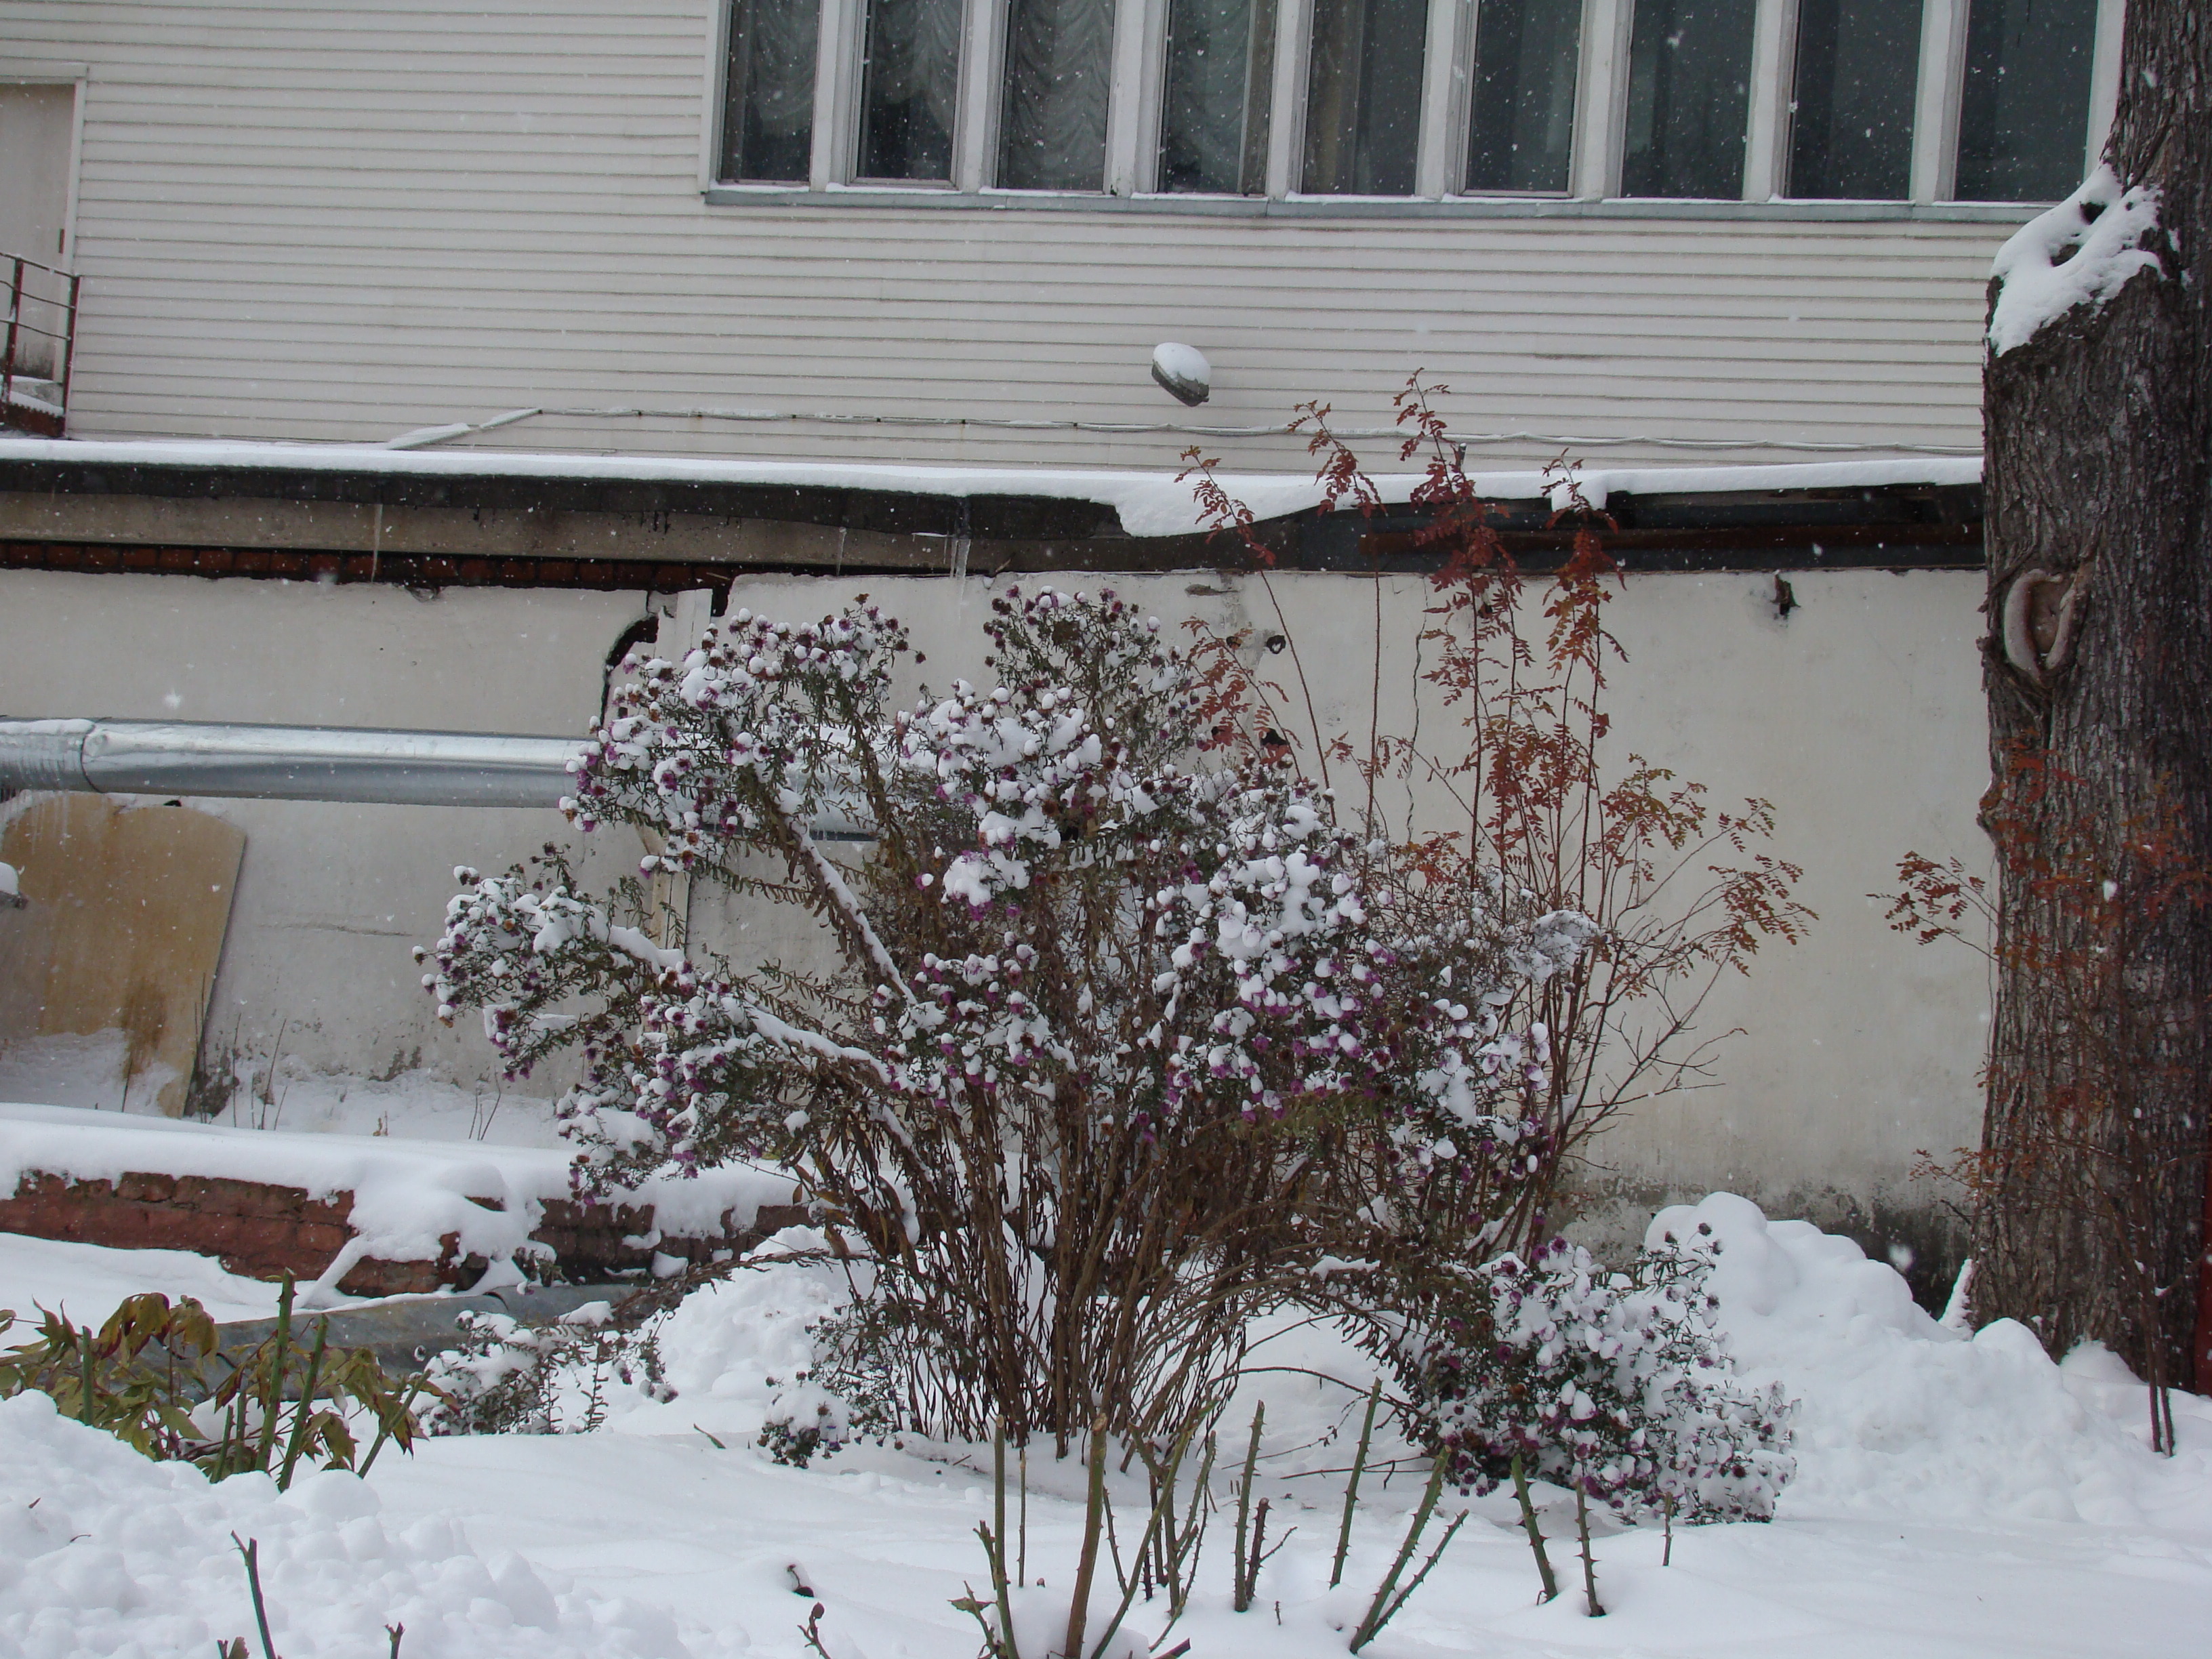
tree, snow, winter, house, window, home, wall, weather, season, sony, blizzard, moscow, dsch9, freezing, winter storm